Matt Hall (baseball)

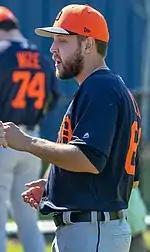
Hall with the Detroit Tigers in 2019

The Detroit Tigers selected Hall in the sixth round of the 2015 MLB draft. After he signed, he pitched for the Connecticut Tigers of the Low–A New York-Penn League. In 2016, he pitched for the West Michigan Whitecaps of the Single–A Midwest League. He began the 2017 season with the Lakeland Flying Tigers of the High–A Florida State League, and was promoted to the Erie SeaWolves of the Double–A Eastern League in August.